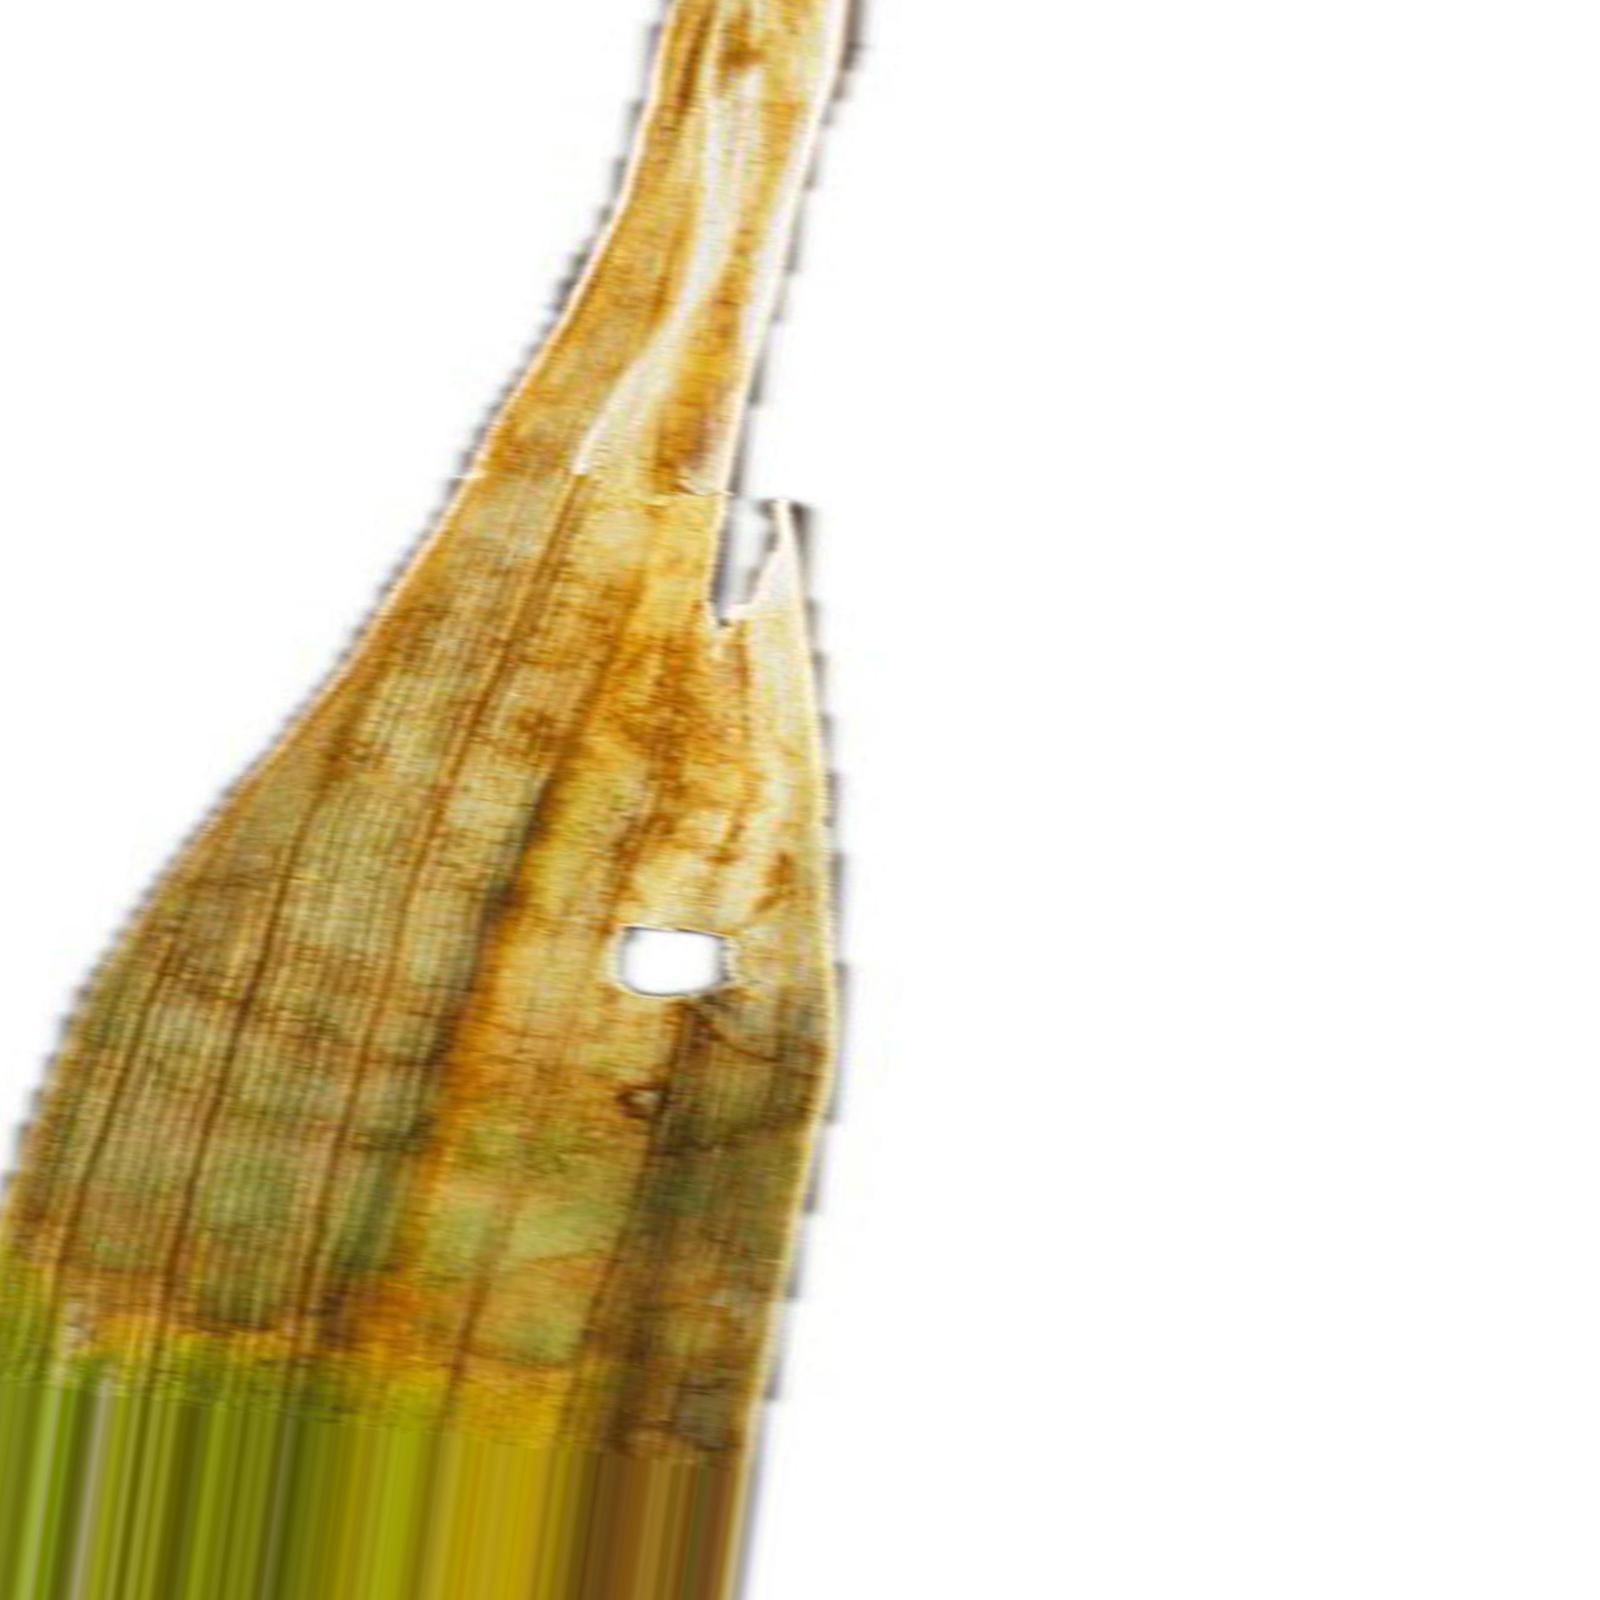
Nhãn: Bệnh Cháy lá ( Leaf scald )